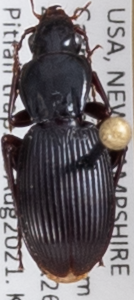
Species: Pterostichus tristis
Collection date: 2021-08-25 04:00:00
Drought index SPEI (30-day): -0.386
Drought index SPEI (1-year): -0.944
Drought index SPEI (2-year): -0.54